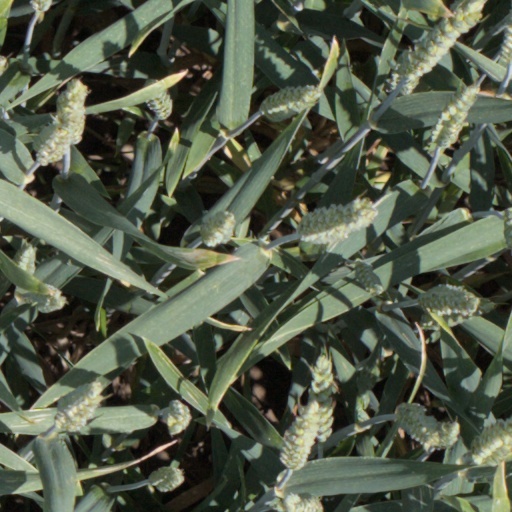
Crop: wheat